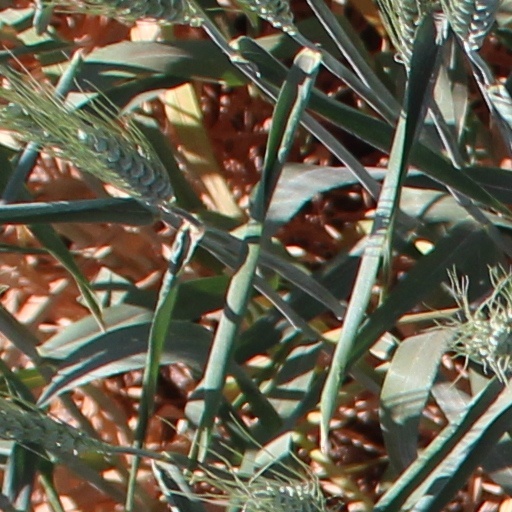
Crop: wheat